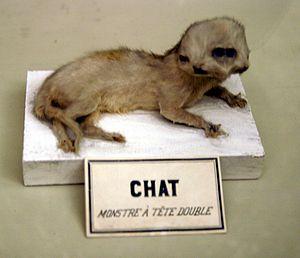
Musée de Lausanne
Les jumeaux fusionnés sont des jumeaux réunis par une partie de leur corps à la naissance. Cette pathologie ne survient qu'en cas de grossesse gémellaire monochoriale monoamniotique.